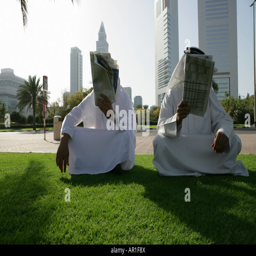
person read the newspaper under the palm tree